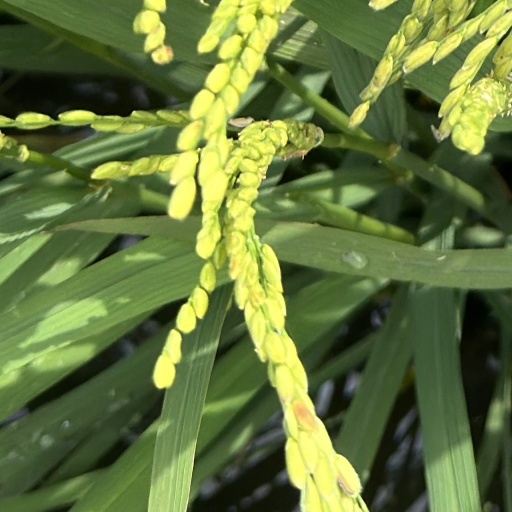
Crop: rice